Ancient Diocese of Odense

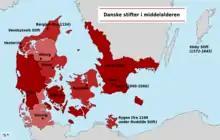
"Danish Dioceses during the Middleages"

In 1532, the Protestant reformer Jørgen Sadolin was permitted to preach his agenda in Odense. Sadolin served as an assistant to the then Catholic Bishop of Odense, Knud Henrikssen Gyldenstjerne, which suggests that he was sympathetic or complicit to the reformers. A later document from King Christian III which denounced the Catholic Bishops deposed during the Reformation in Denmark was notably lenient towards Gyldenstjerne, saying that he was neither "significantly evangelical or papist, nor ecclesiastical or secular." Despite this, Bishop Gyldenstjerne was briefly imprisoned when the catholic diocese was dissolved in 1536. He was released in 1537 on the condition that he conform to the newly established lutheran church.